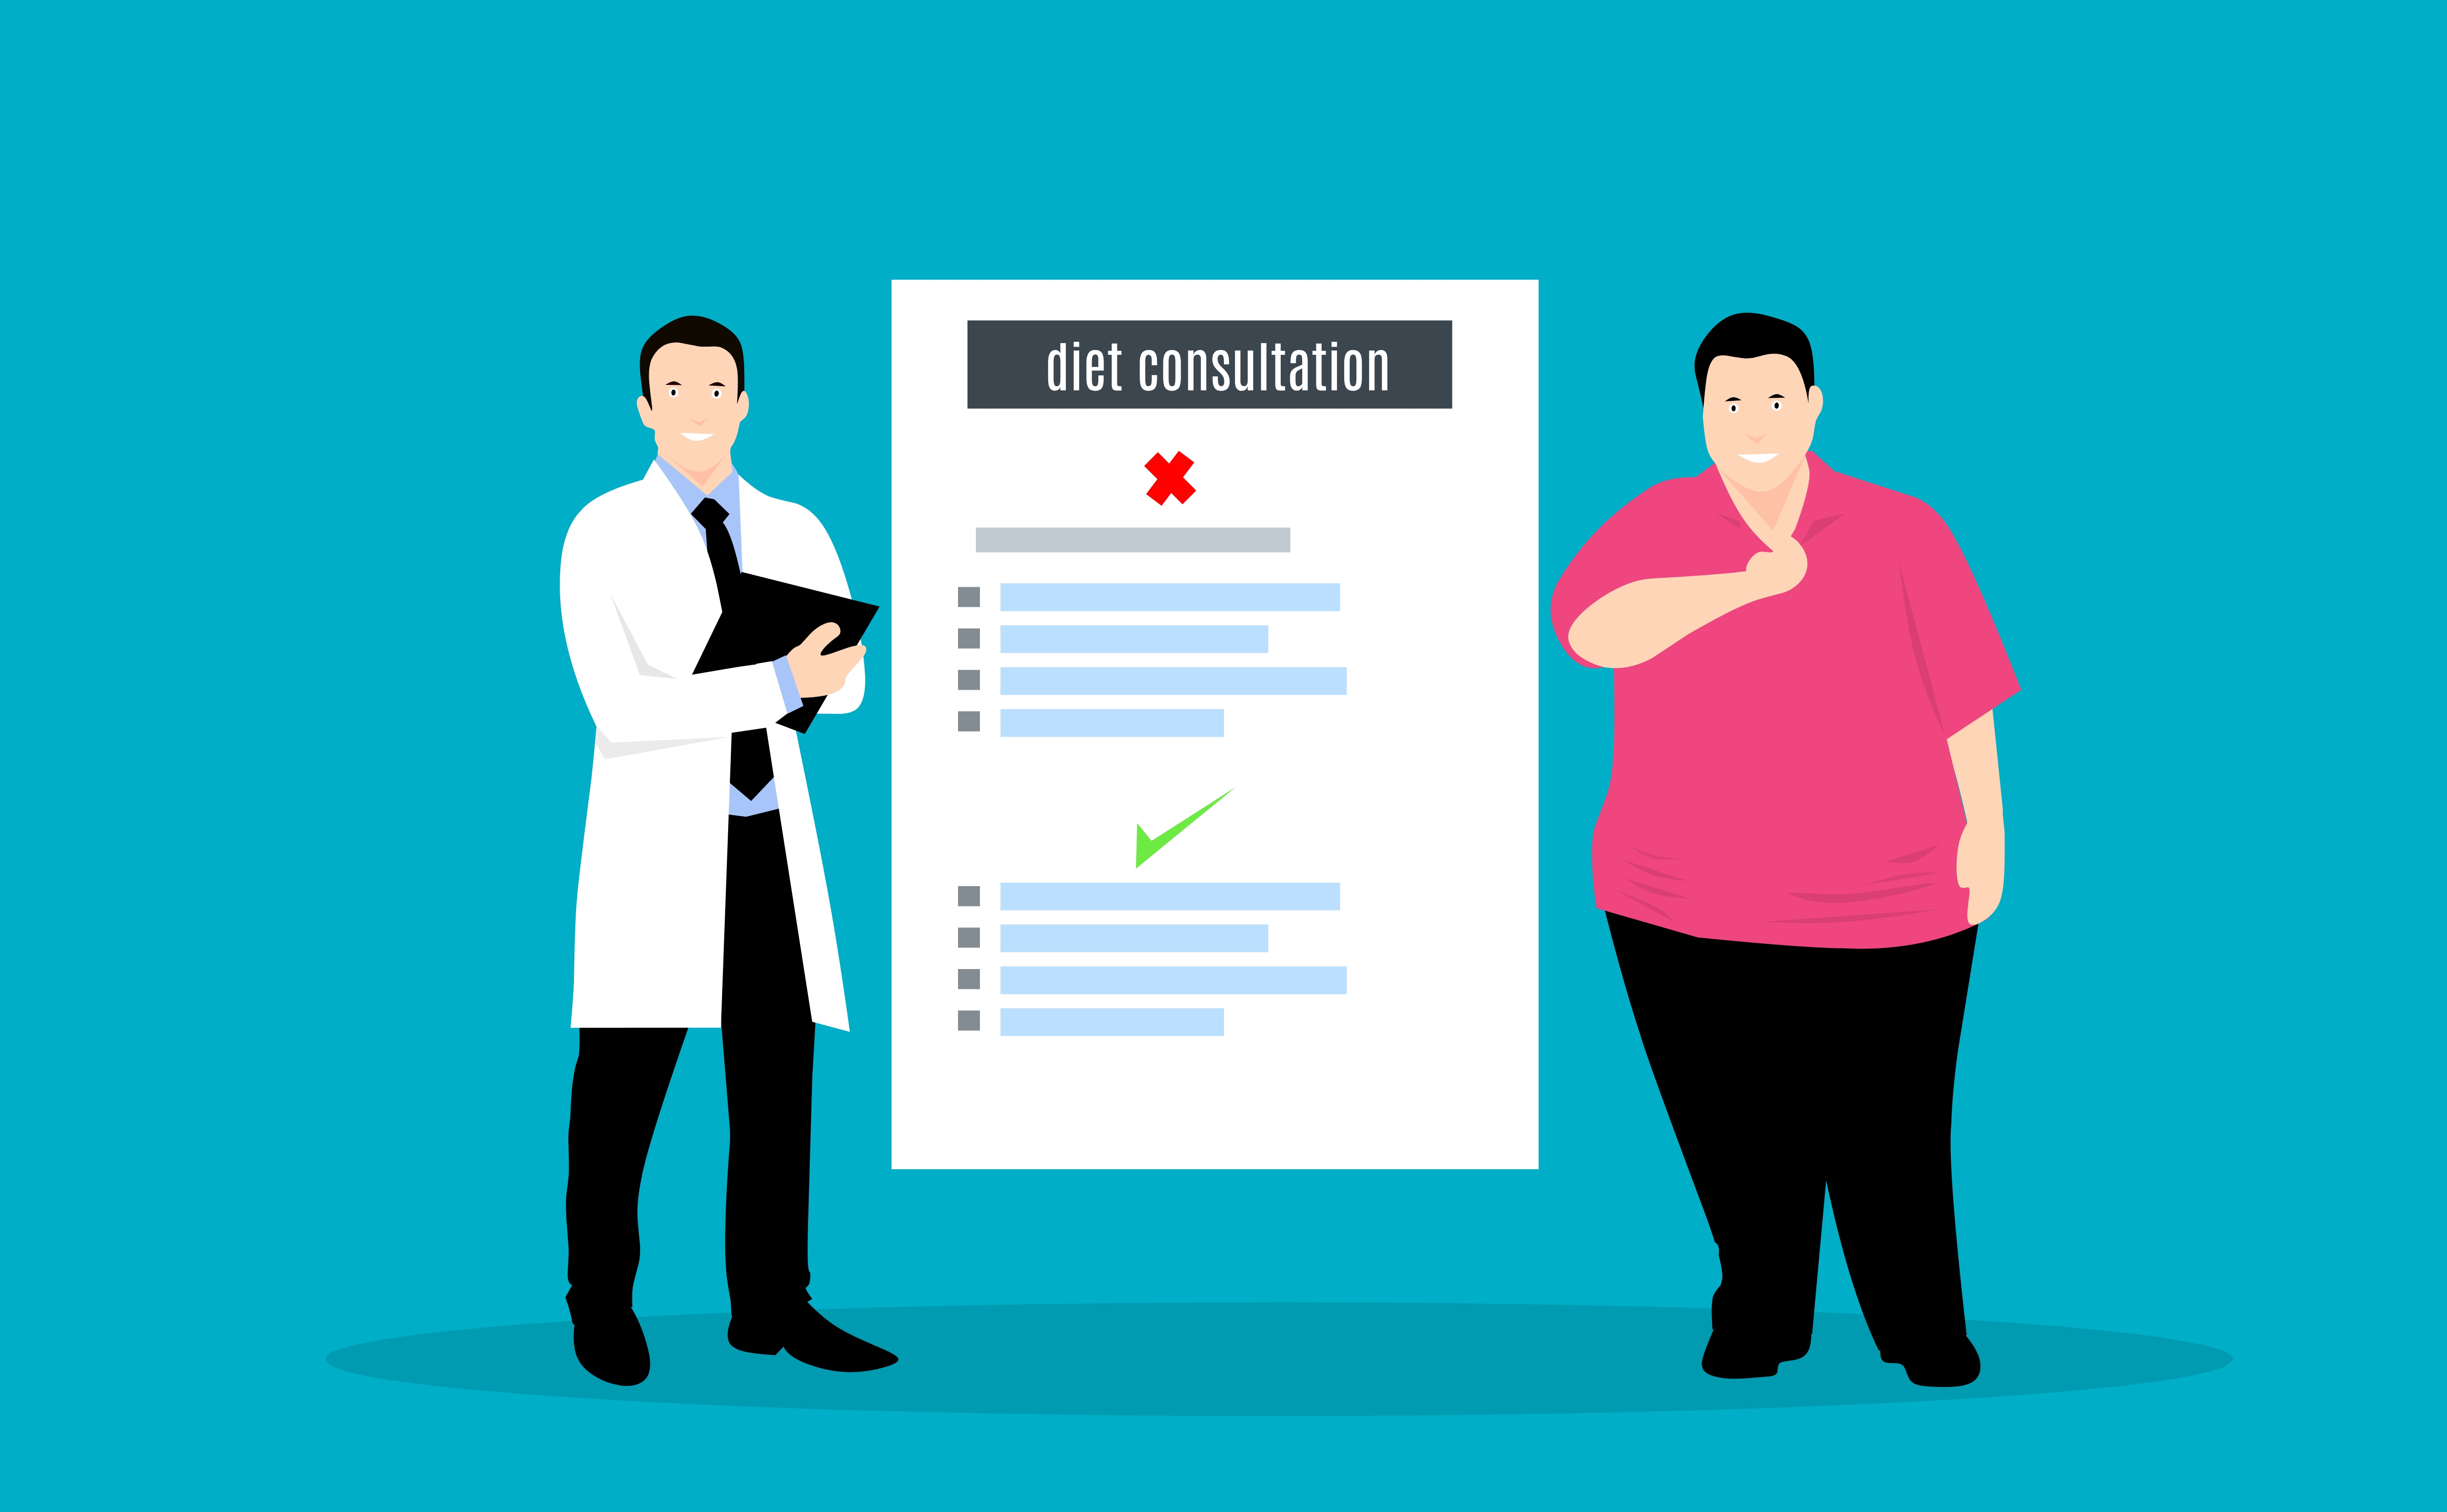
diet, program, consultation, doctor, fat's, advise, consult, lose weight, vegetarian, dieting, nutrition, health, man, people, care, medicine, menu, weight, plan, nutritionist, nutrient, count, calorie, sick, heavy, sleeve, standing, formal wear, animation, parallel, gesture, graphics, white collar worker, job, Suit trousers, illustration, graphic design, official, clip art, collaboration, artwork